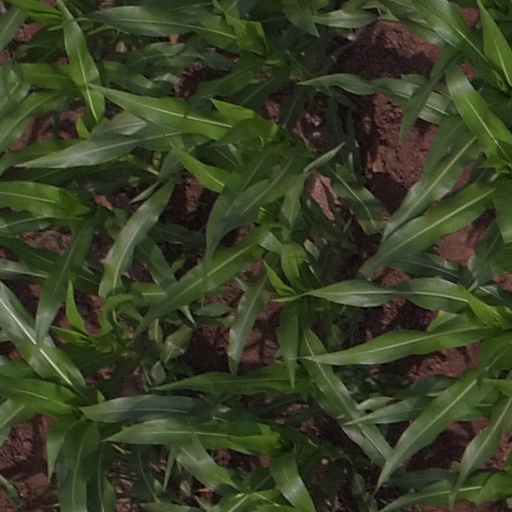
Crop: maize; corn